Alappuzha railway station

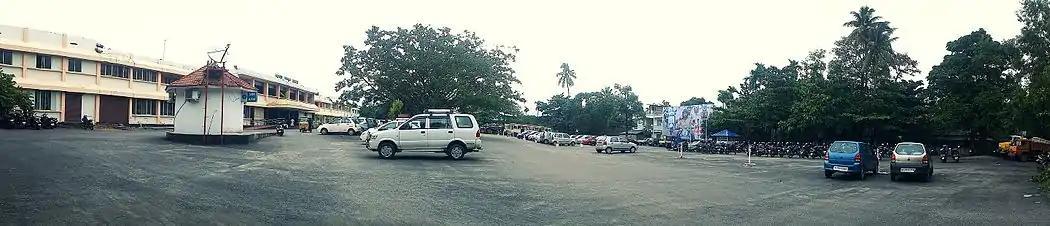
Alappuzha railway station

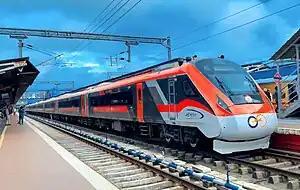
Vande Bharat Express in Alappuzha station.

An integrated security system was installed at the station in 2012 featuring baggage scanners, CCTVs and vehicle scanners.